Mariana Zuvic

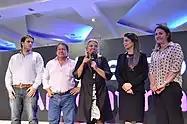
Zuvic, Elisa Carrió and other politicians from Cambiemos in 2017.

Zuvic entered politics in 2007 and, with the help of Civic Coalition ARI leader Elisa Carrió, founded the Santa Cruz faction of the party to offer an alternative to Néstor Kirchner's corrupt governance, which had ruled the province for more than two decades.